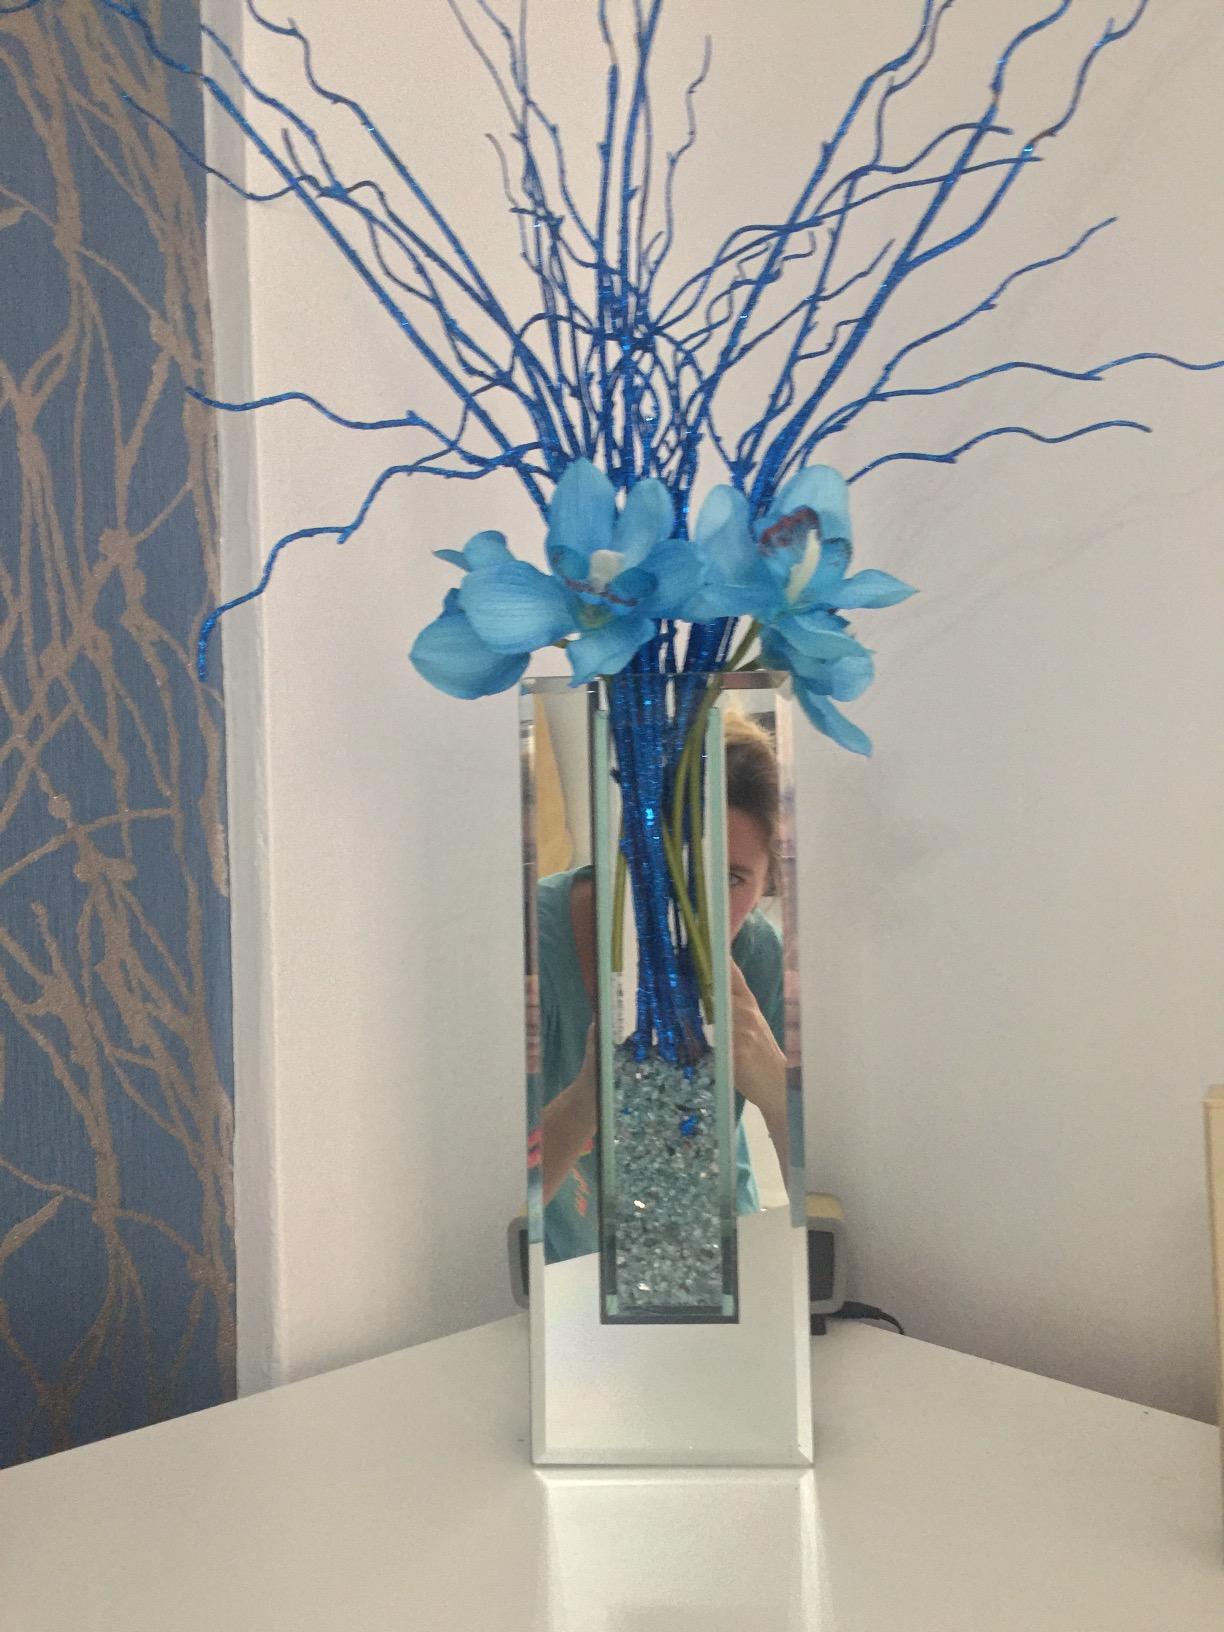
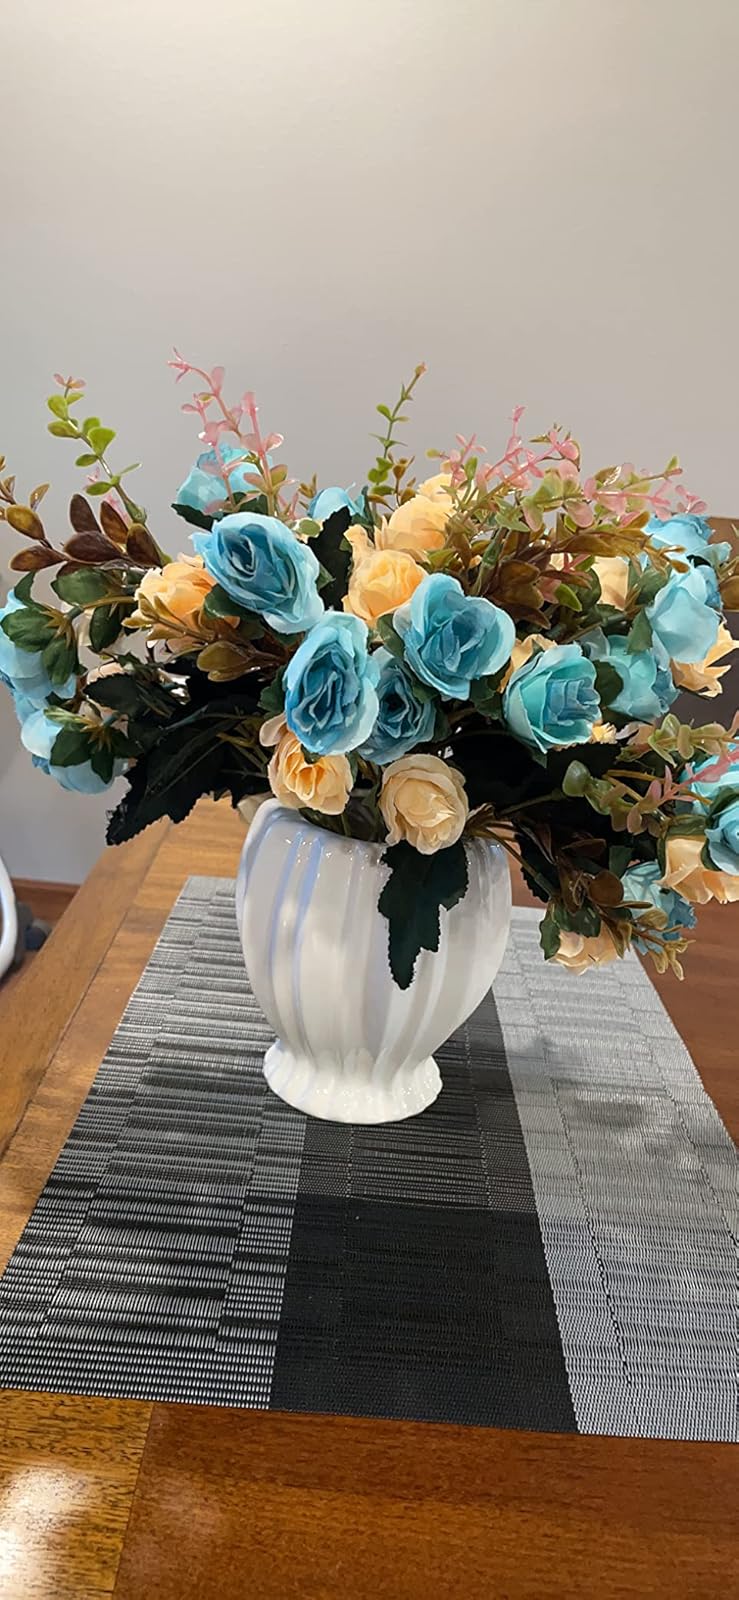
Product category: vase
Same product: no